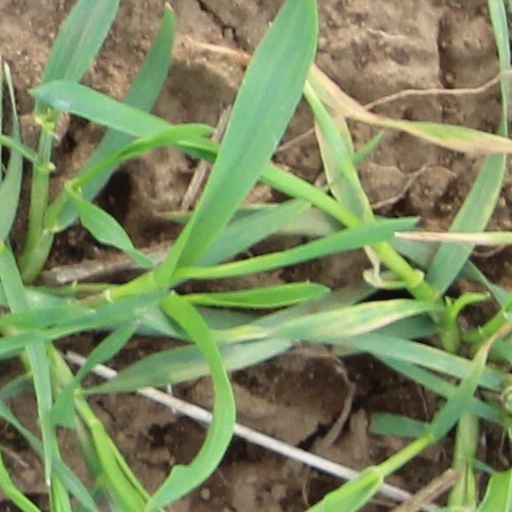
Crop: wheat